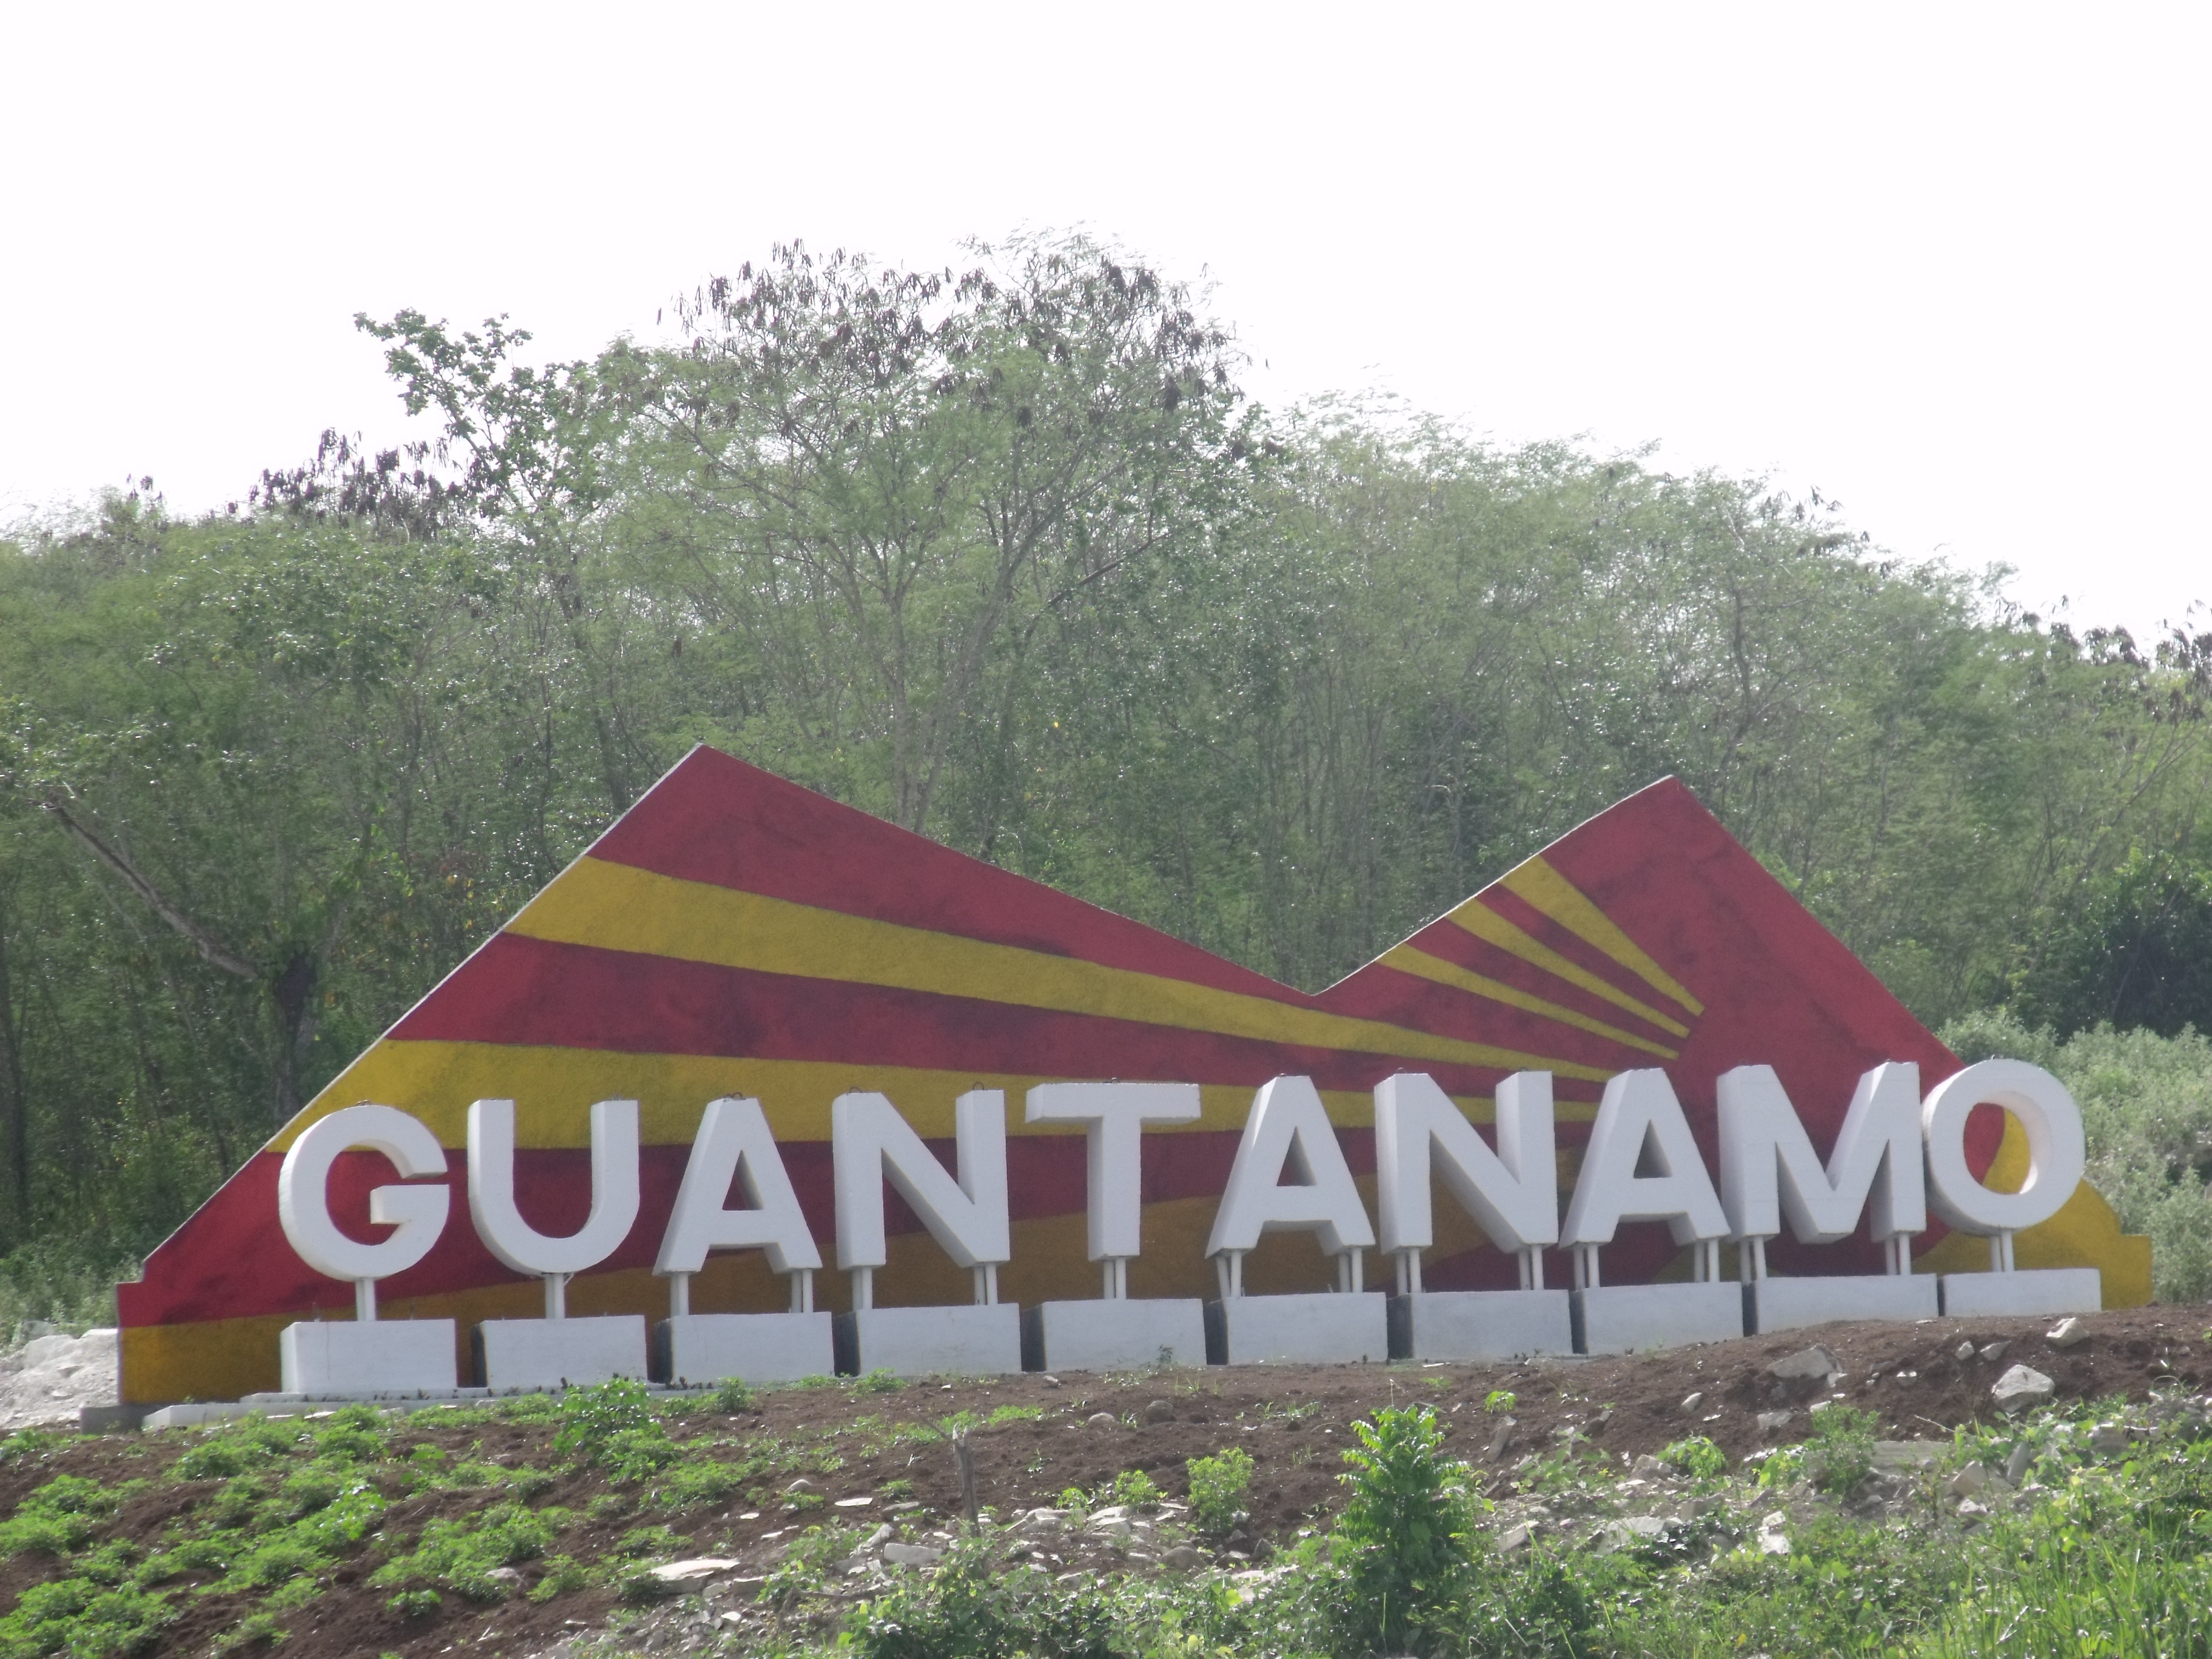
sign, signage, tent, cuba, guantanamo, teaches